Arnold Pannartz and Konrad Sweynheim

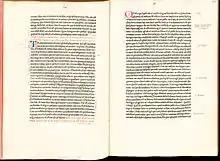
"De divinis institutionibus" by Lactantius; printed by Pannartz and Sweynheim in 1465, copy of the Bayerische Staatsbibliothek

Arnold Pannartz and Conrad Sweynheym were two printers of the 15th century, associated with Johannes Gutenberg and the use of his invention, the mechanical movable-type printing press.